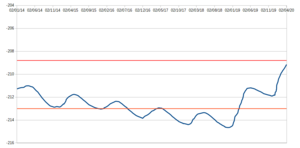
Niveau du lac de Tibériade/mer de Galilée/lac de Kinneret/lac de Genezareth mesuré par http://forecast.israelinfo.co.il/kineret et archivé sur archive.org et archive.is. Autre source de données
Le lac de Tibériade, mer de Galilée, lac de Kinneret ou encore lac de Genézareth, est un lac d'eau douce d'une superficie de 160 km² situé au nord-est d'Israël entre le plateau du Golan et la Galilée.